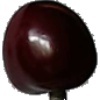
Label: Cherry 1